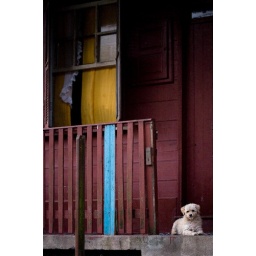
Yet another dog in front of the door